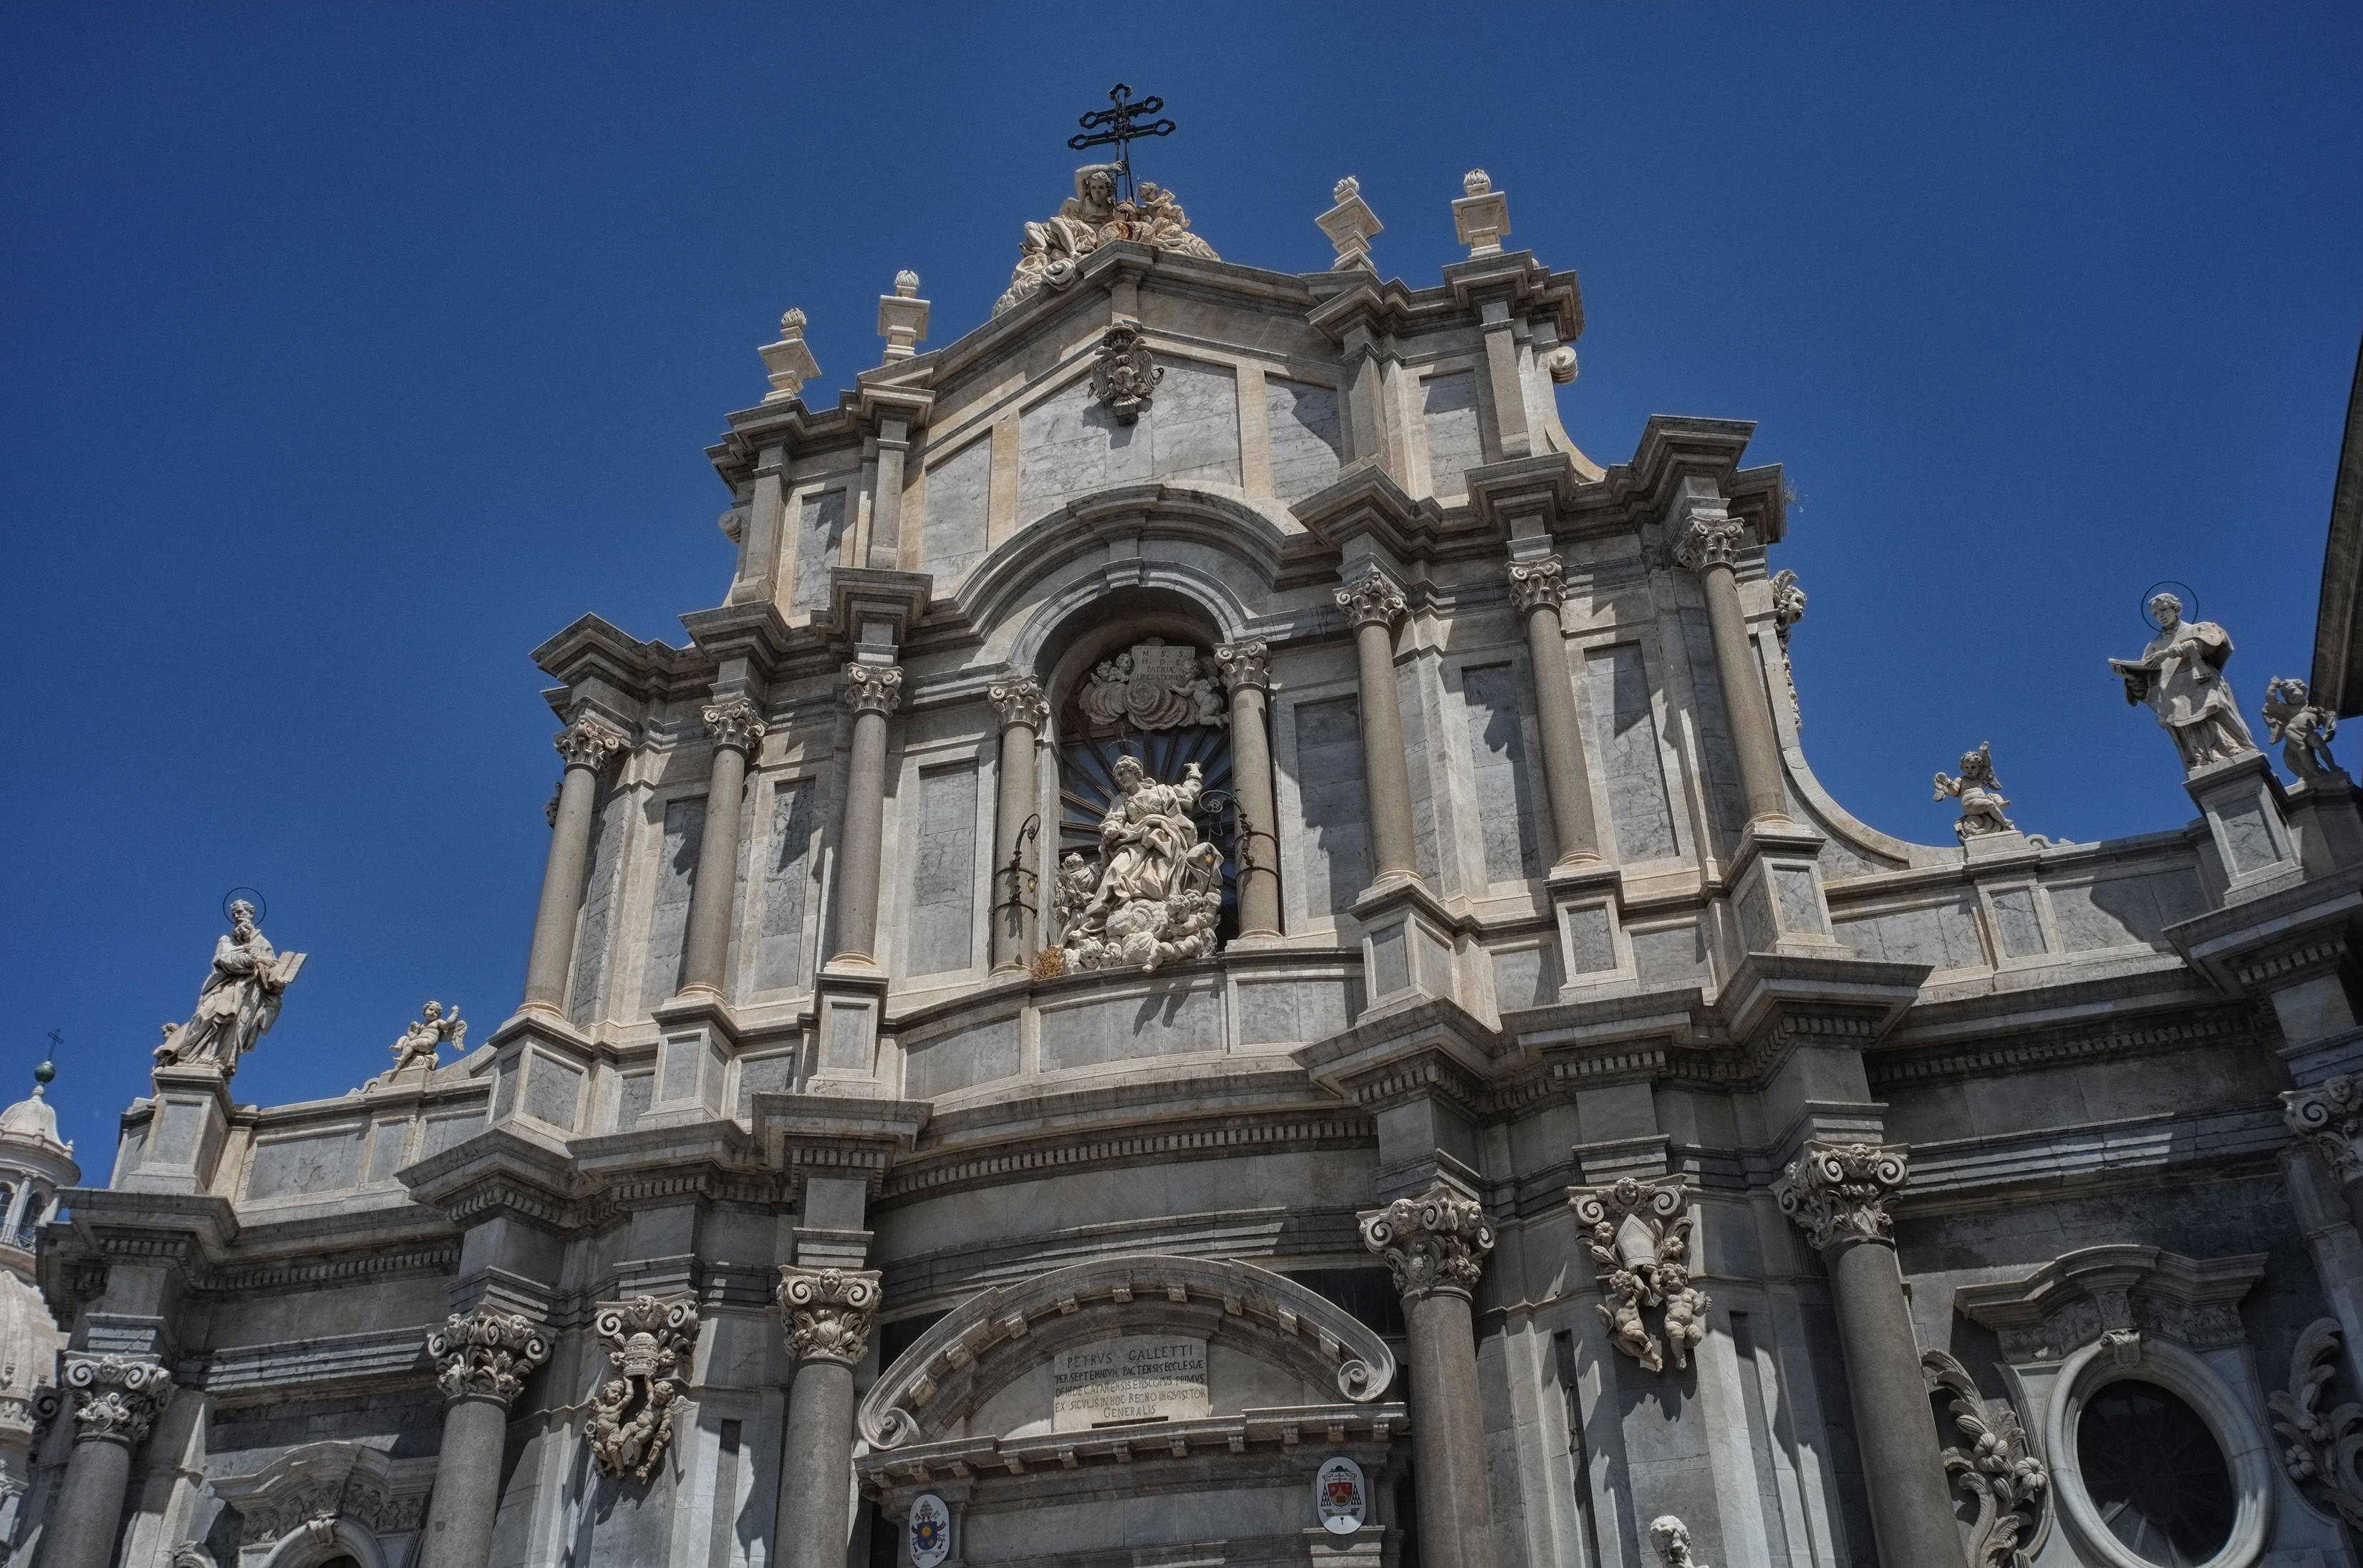
architecture, building, monument, clear, landmark, italy, facade, church, cathedral, place of worship, day, basilica, fuji, sicily, fujix, fujixe1, e1, catania, gothic architecture, tours, historic site, ancient roman architecture